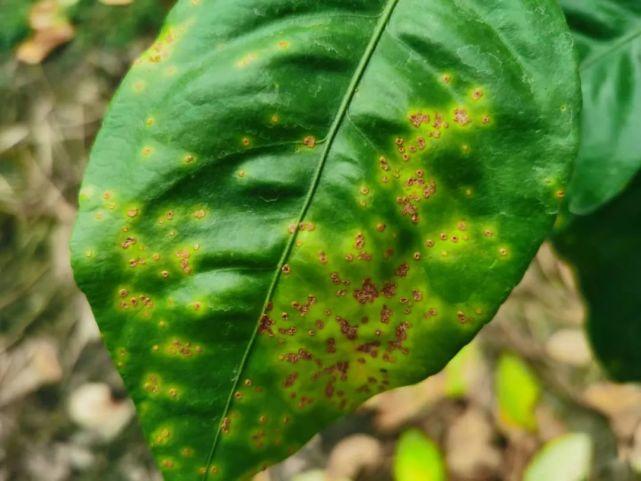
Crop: unknown
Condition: citrus_citrus_canker